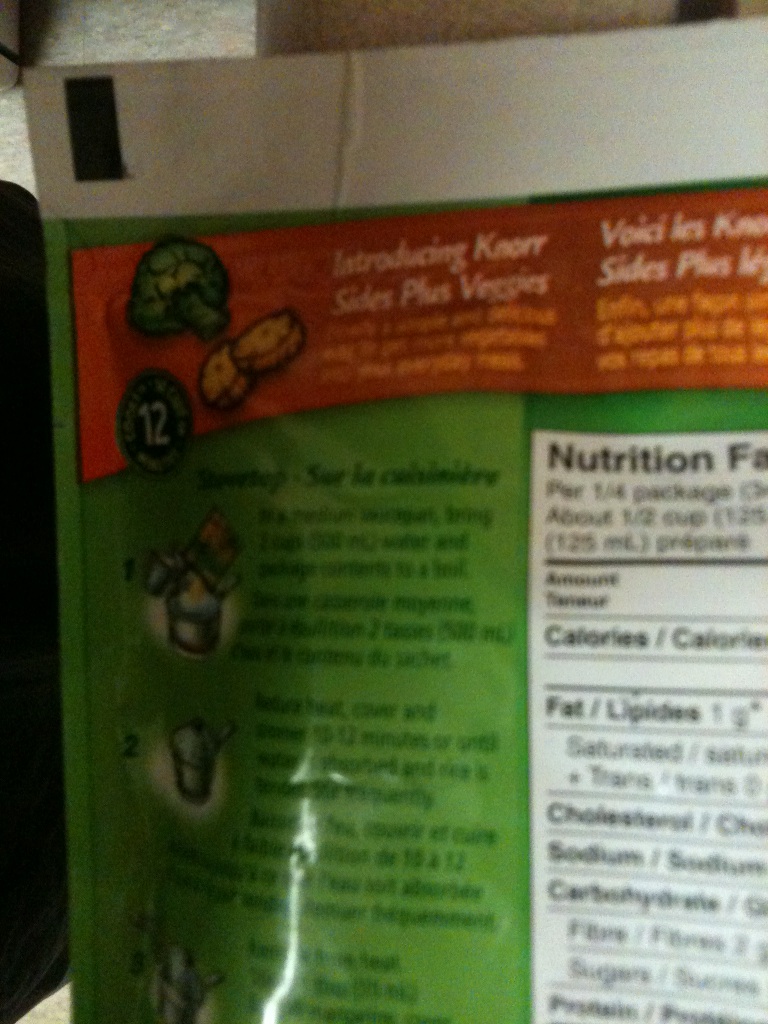Question: What are the cooking instructions on this product?
Answer: unanswerable